Gheorghe Asachi

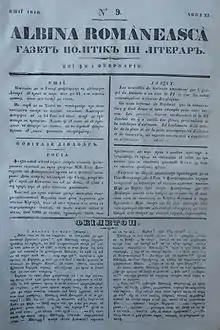
"Albina Românească" issue no. 9, cover dated 1 February 1840

Soon after returning, Asachi was appointed caretaker of all Moldavian schools and "Vel Agha". In March 1828, he succeeded in opening a multilingual upper school and gymnasium, connected to the Trei Ierarhi Church, named "Școala Vasiliană" or "Gimnaziul Vasilian" (in honor of the 17th-century prince Vasile Lupu, who had created the original education institution on that site). It was the first modern institution of its kind in Moldavia, and was soon supplemented by a college. "Școala Vasiliană" also continued the engineering course, taught by Gheorghe Filipescu, and had additional chairs in mathematics, architecture, applied mechanics and hydraulics; in 1834, it sent several of its alumni, including the architect Alexandru Costinescu, for further studies abroad. On 19 July 1827, a great fire in Iași's western quarter destroyed Asachi's lodging, as well as the vast majority of his possessions and manuscripts.